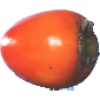
Label: Kaki 1